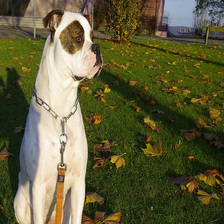
Species: dog
Breed: american bulldog